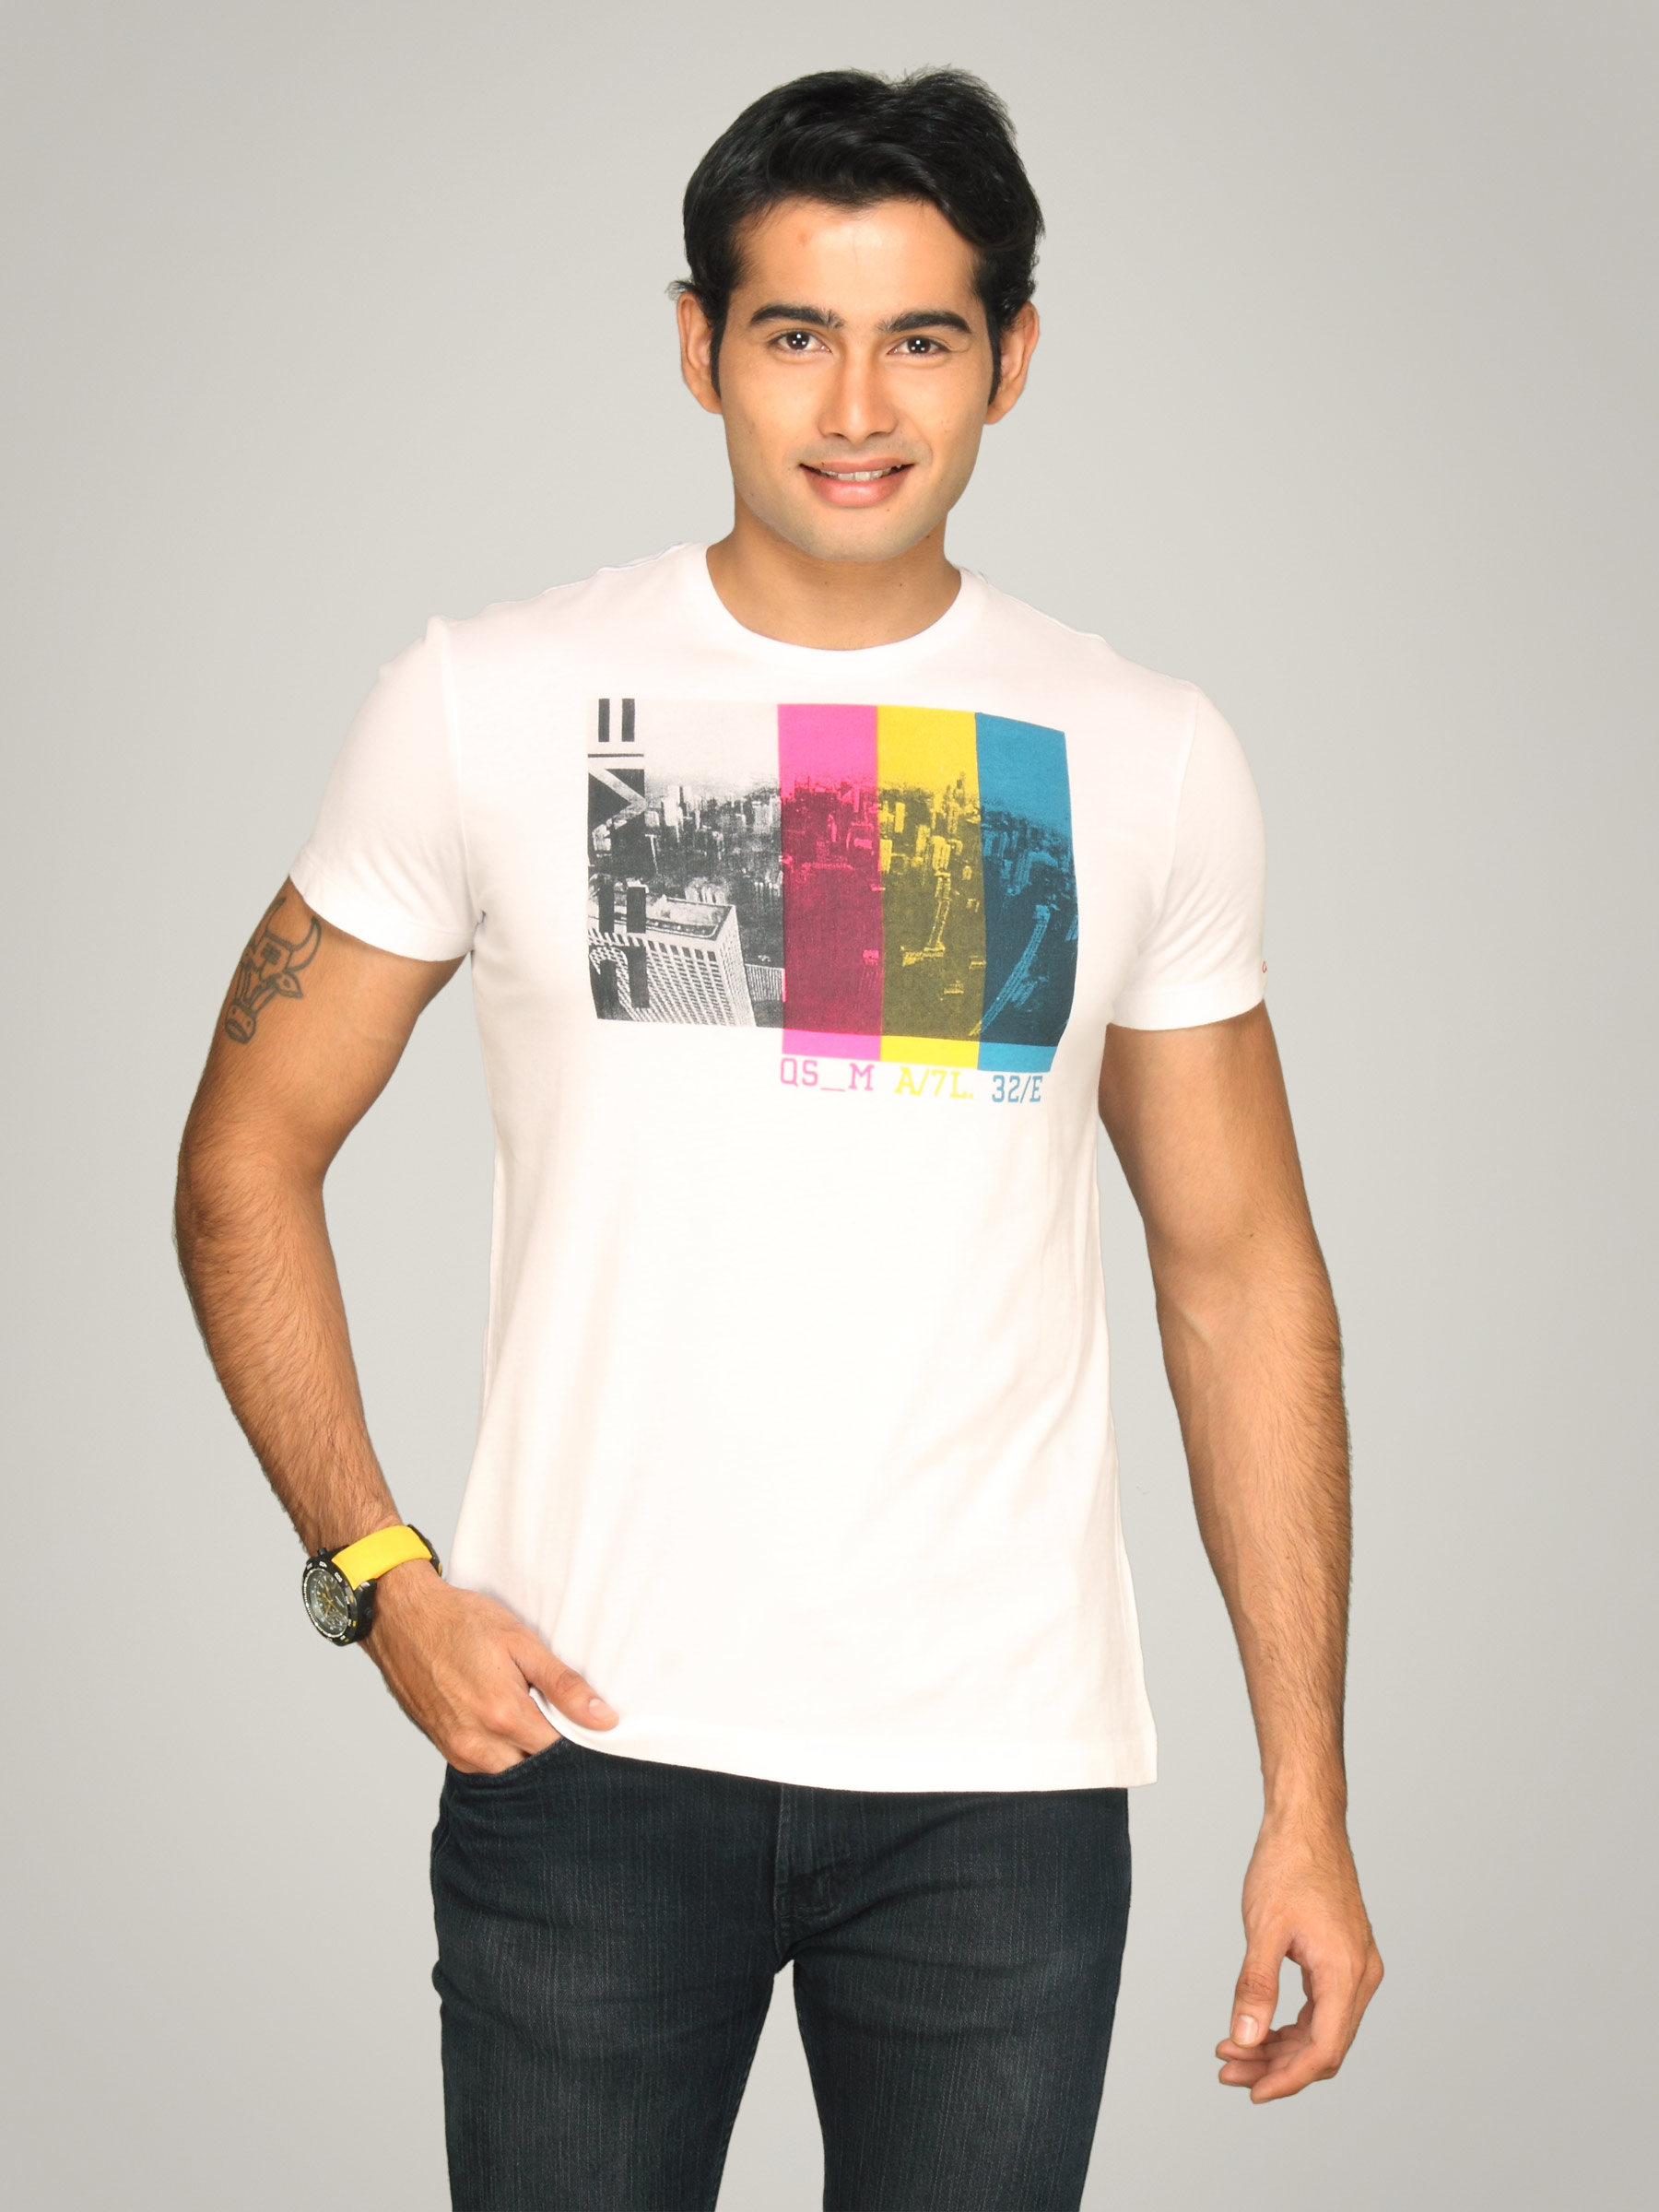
s.Oliver Men's Qsm White T-shirt
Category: Apparel / Topwear / Tshirts
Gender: Men
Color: White
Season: Summer 2011
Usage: Casual